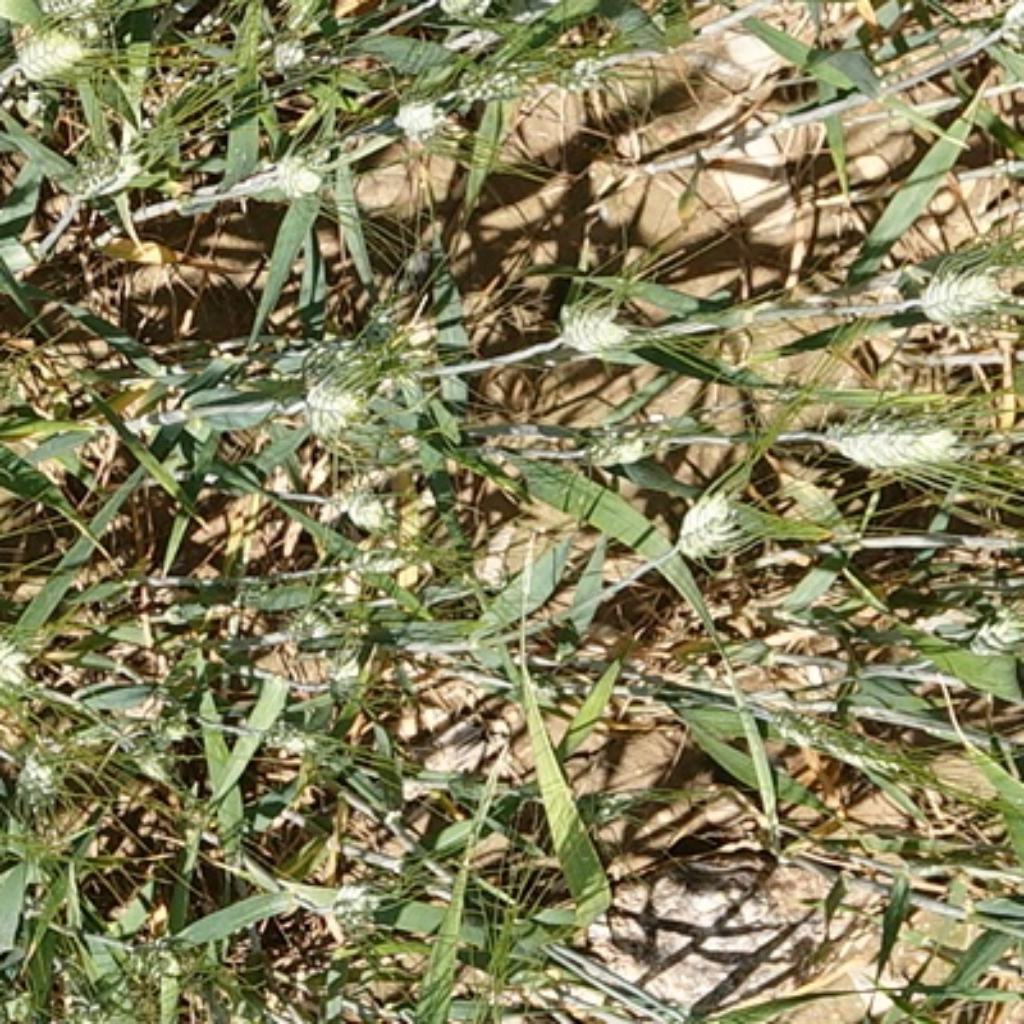
Country: France
Location: Gréoux
Wheat development stage: Filling